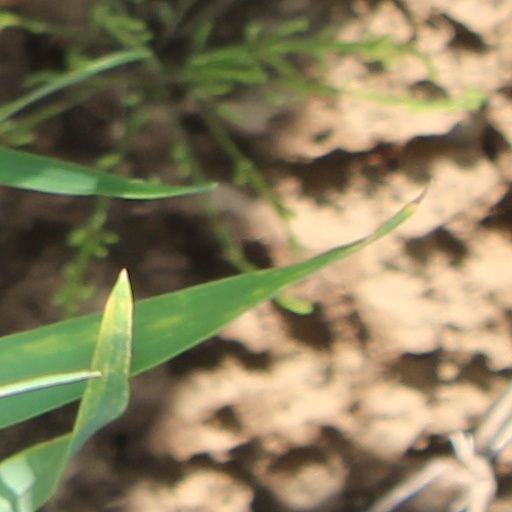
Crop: wheat